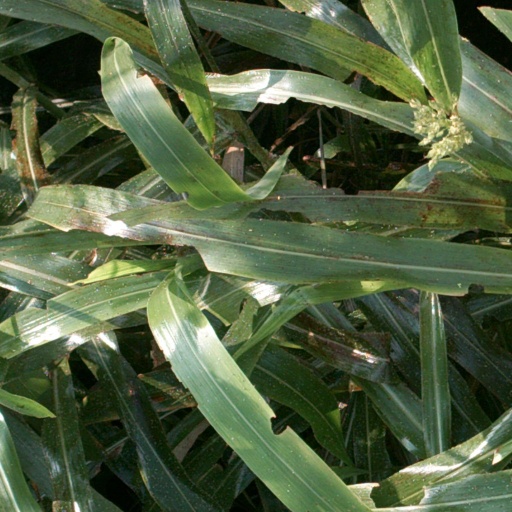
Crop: sorghum